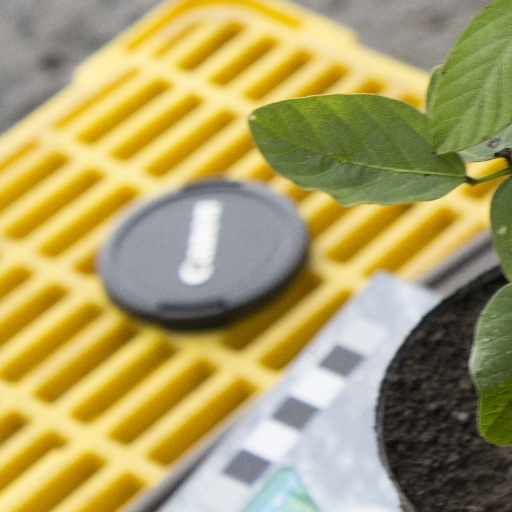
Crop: soybean